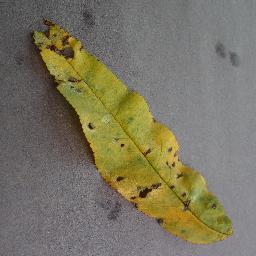
Label: Peach___Bacterial_spot